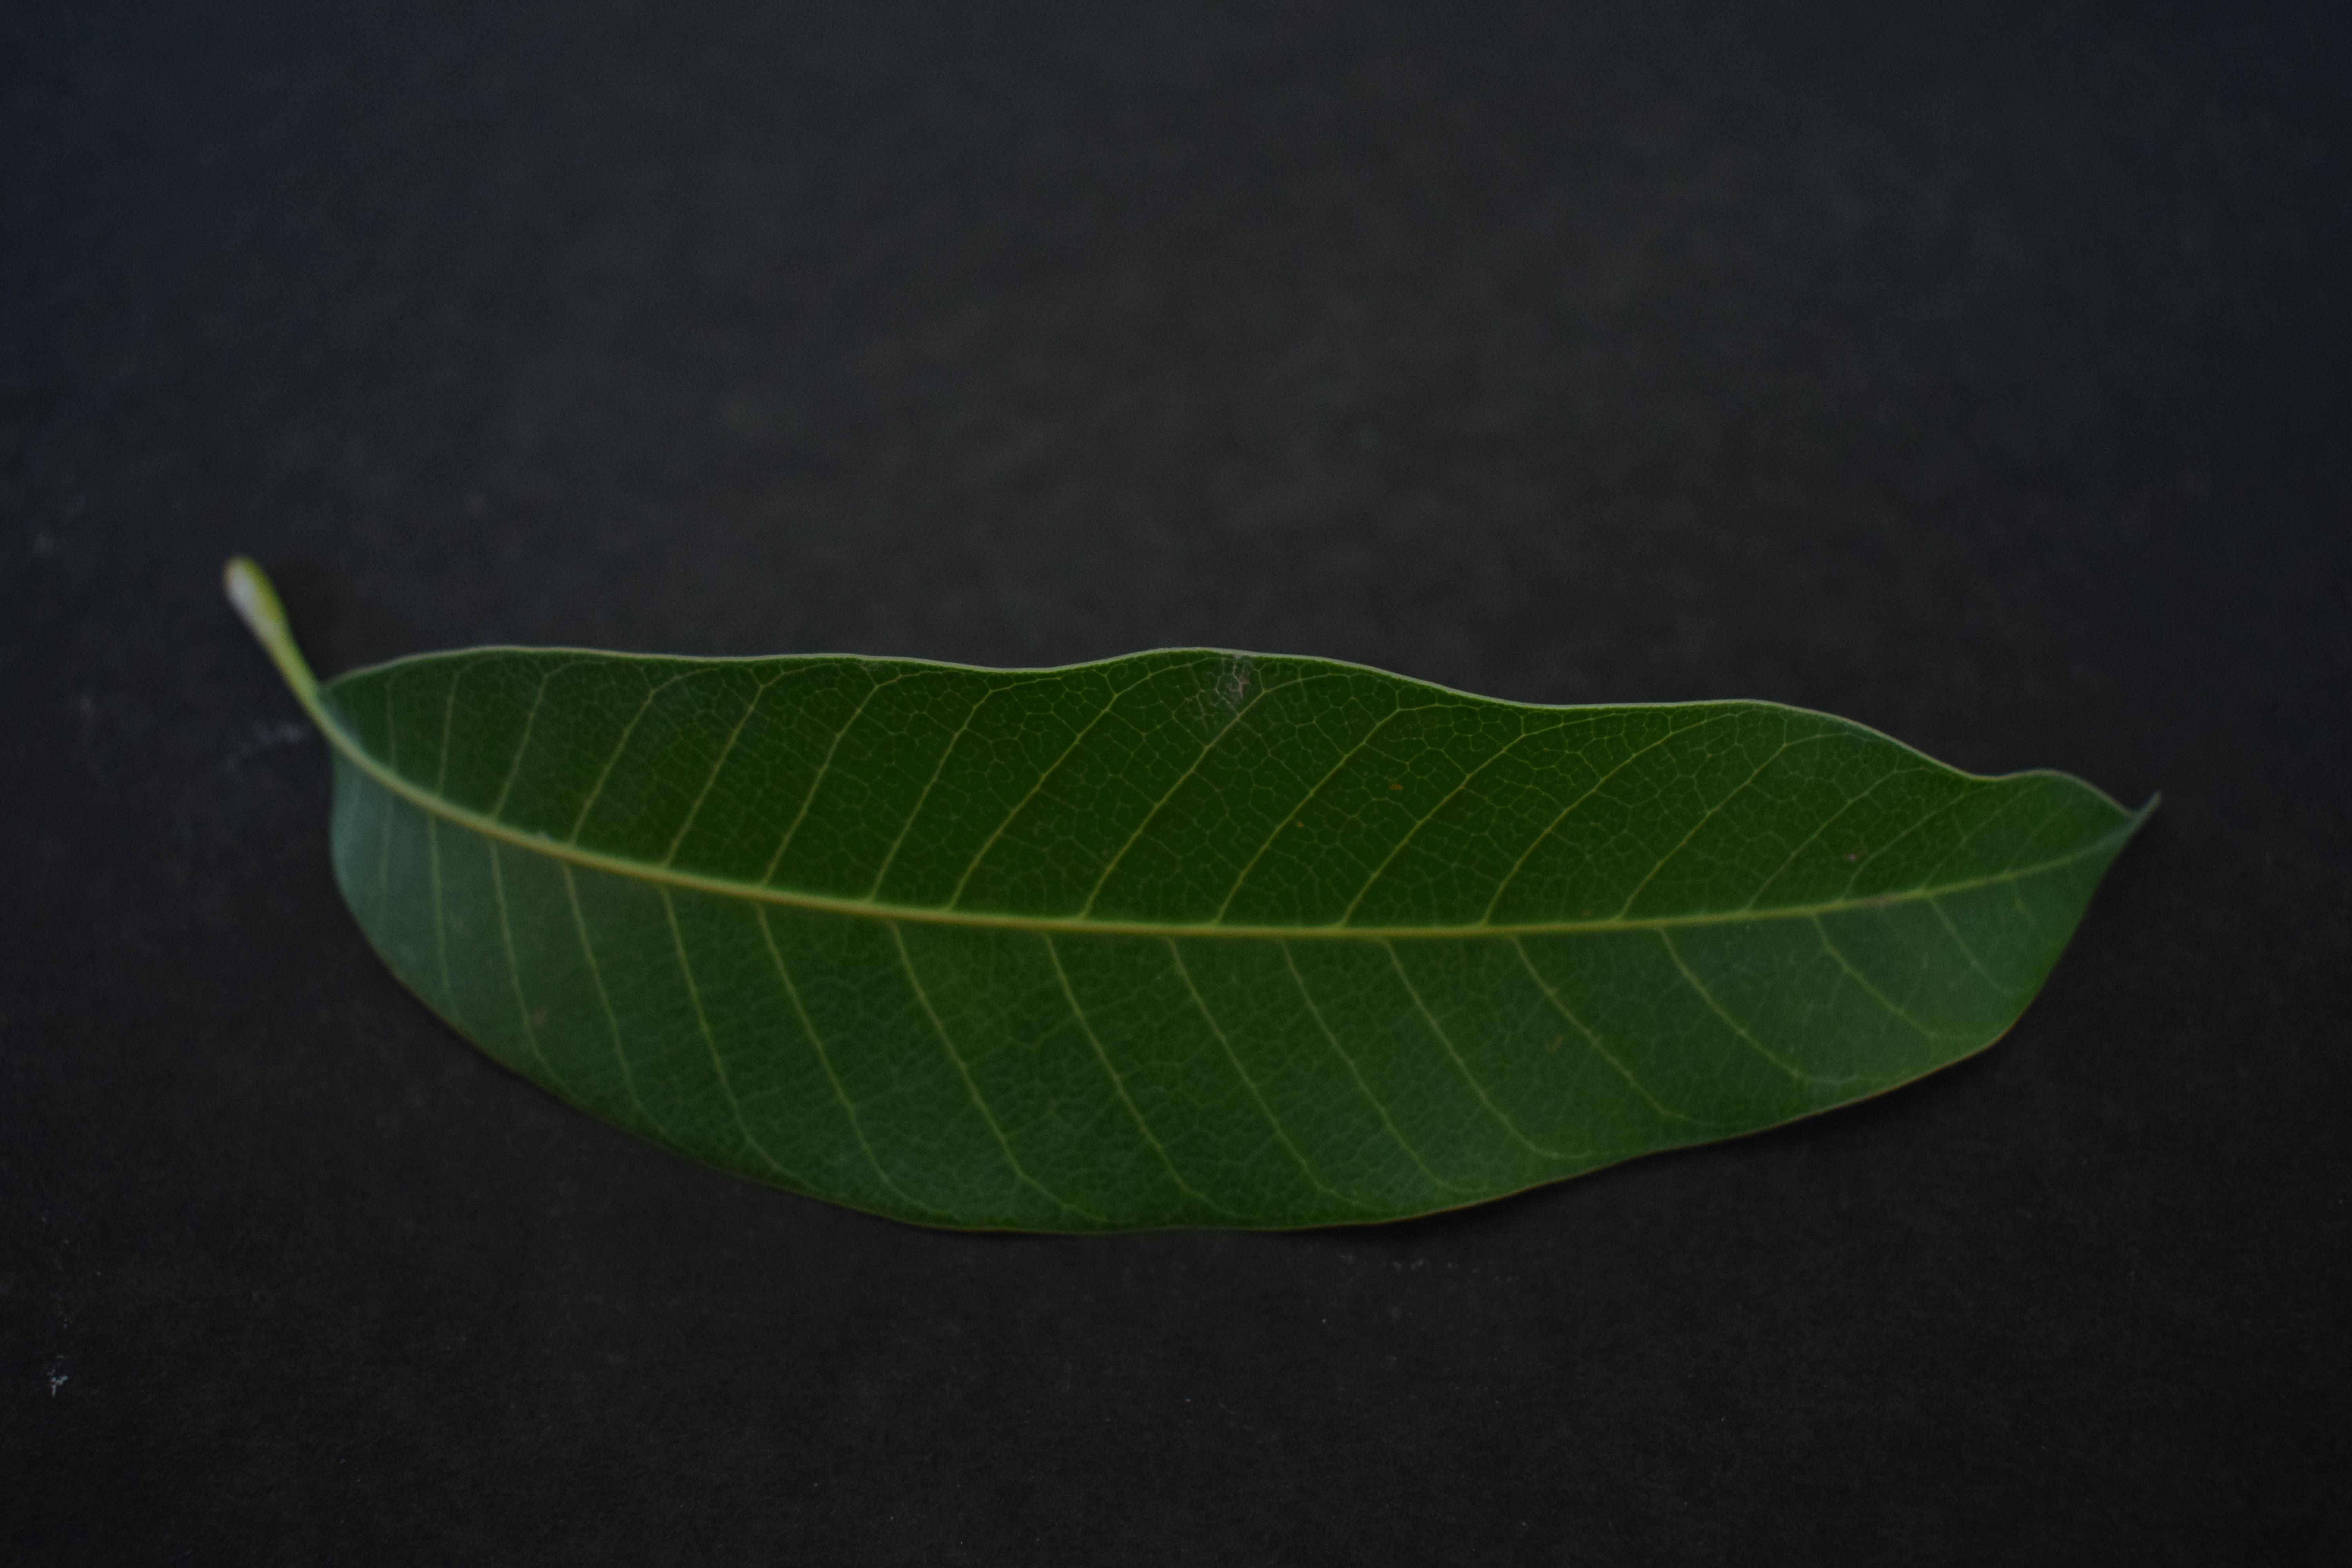
Plant species: Mango